Claude Fauchet (historian)

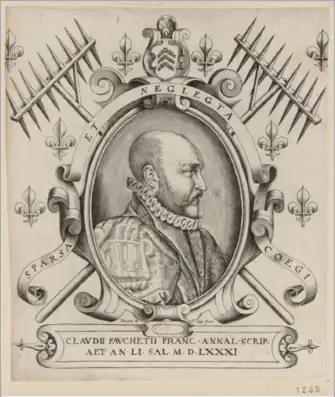

Claude Fauchet (3 July 1530 – January 1602) was a sixteenth-century French historian, antiquary, and pioneering romance philologist. Fauchet published the earliest printed work of literary history in a vernacular language in Europe, the "Recueil de l'origine de la langue et poësie françoise" (1581). He was a high-ranking official in the governments of Charles IX, Henri III, and Henri IV, serving as the president of the "Cour des monnaies."